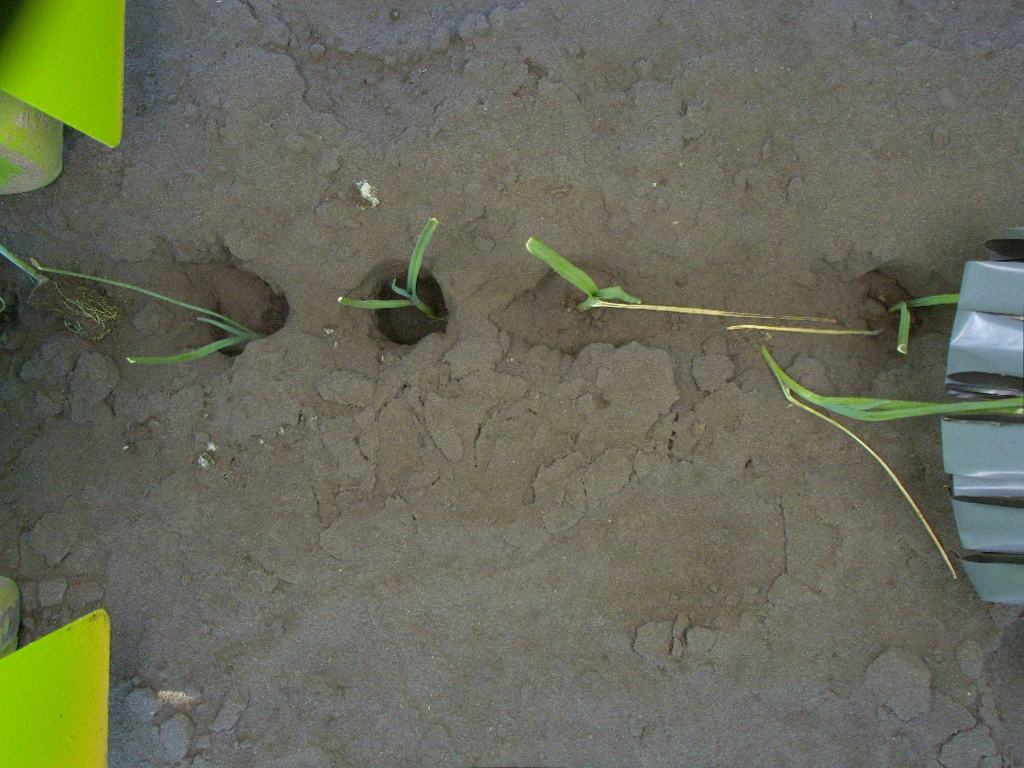
Crop: leek
Objects: stem_leek, stem_leek, stem_leek, stem_leek, stem_leek, leek, leek, leek, leek, leek